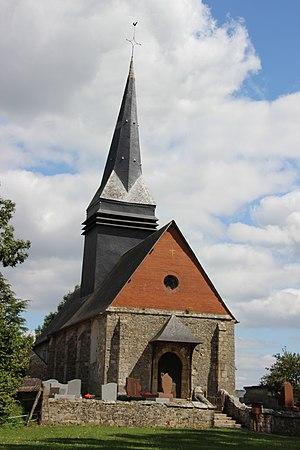
église Boissay
Boissay est une commune française située dans le département de la Seine-Maritime en région Normandie.